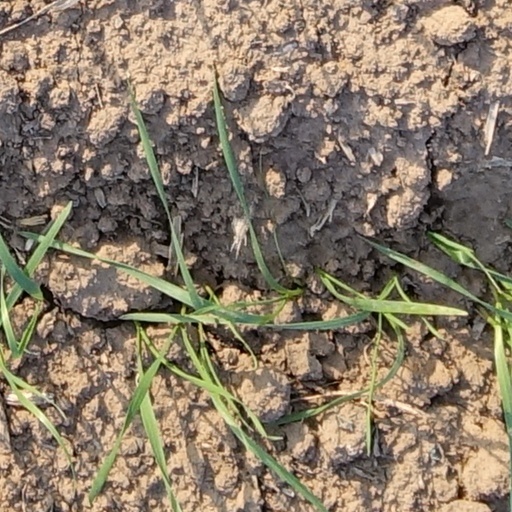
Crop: wheat